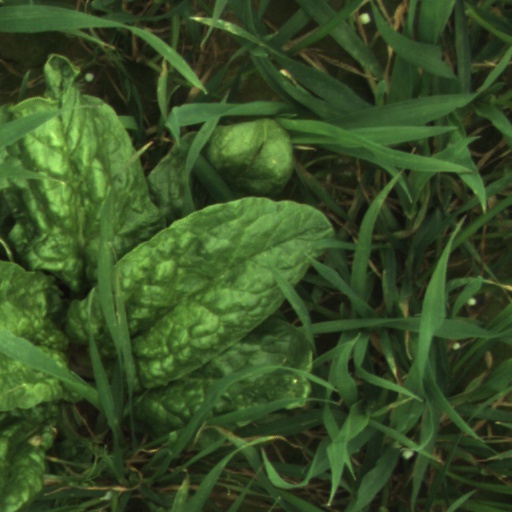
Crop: wheat